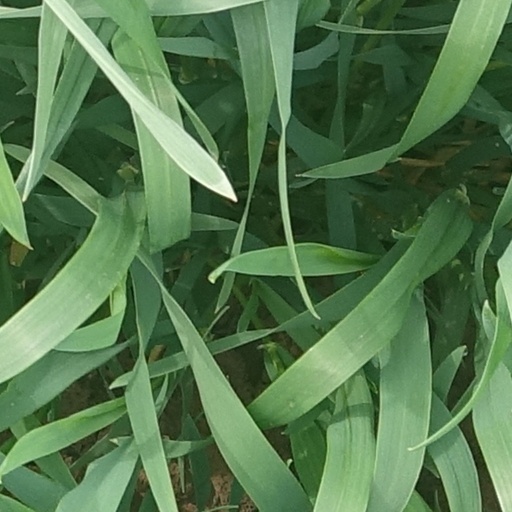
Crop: wheat